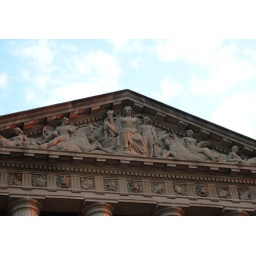
Early morning, office building in DC